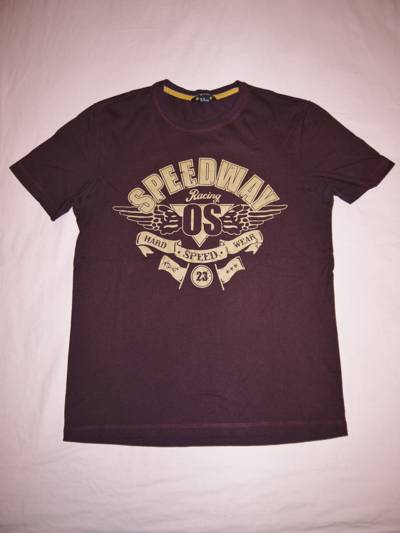
Waste category: clothes